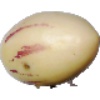
Label: pepino